Bahawalpur District

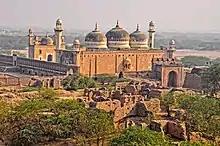
Abbasi Masjid near Derawar Fort

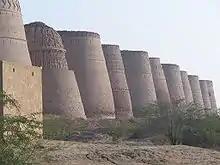
Derawar Fort in Cholistan Desert

In 711 A.D. the various parts of Punjab and the whole Sindh came under the Arab rule when Muhammad Bin Qasim conquered Sindh, Multan and surrounding areas. The region came securely under the control of the Umayyad Caliphate. The tribes known as Arain in the region sometimes claim descent from the Arab soldiers who accompanied Muhammad Bin Qasim.